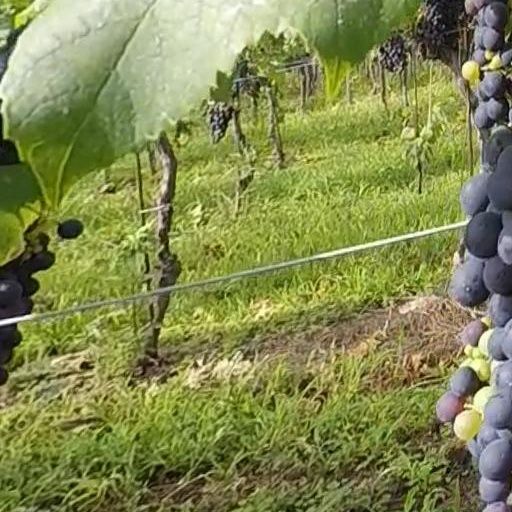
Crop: grape